Carlon Colker

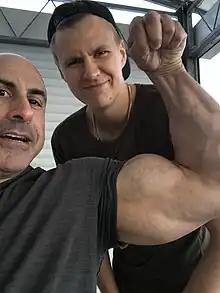
Dr. Colker with Kristaps Porzingis

In 2016 NBA All-Star Kristaps Porzingis began working with Colker during his rookie campaign when his older brother and agent, Janis Porzingis, contacted Colker "in hopes of finding answers that weren't arriving elsewhere". Janis referred to Colker as "the craftsman". Porzingis was laboring through, among other ailments, a painful shoulder that forced him out of the final seven games. Colker became "the power forward's personal physician and trainer". In a New York Daily News article on December 20, 2017, Colker himself acknowledged his "controversial" methods "Colker says his strategy of using squats to build up strength in big men – which he also utilized with Shaquille O'Neal – is considered taboo in the industry." Colker himself was quoted as saying "My perspectives are unusual, my methods are novel, and my techniques are unique. That doesn't come without a price. When one lone beast raises his head to takestock of a situation, turns and goes a different direction, it draws the ire of the herd." It was into his rookie season that Kristaps gave himself over to Colker's methods, seeing the results first-hand. As Kristaps put it, "That's where I gained so much trust in him." Aftera year of working with Colker, Kristaps was named an NBA All-Star for the first time in his career.